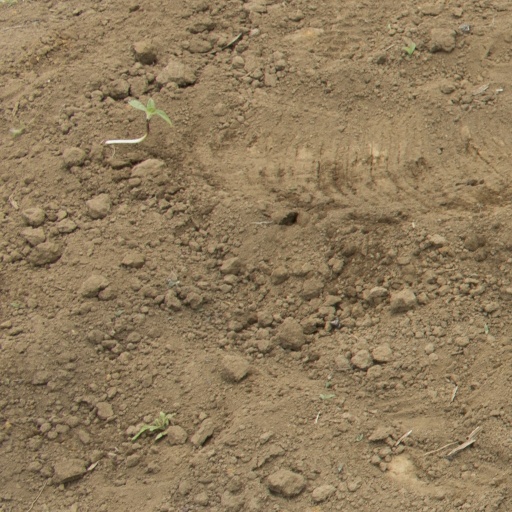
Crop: Jerusalem artichoke